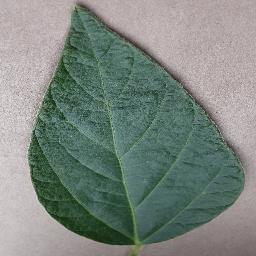
Label: Soybean___healthy